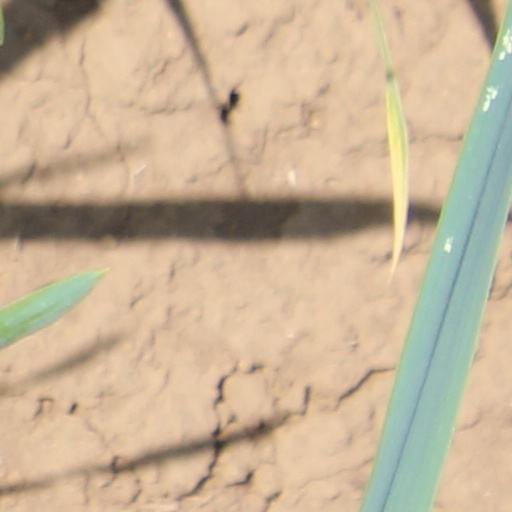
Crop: wheat